Josephoartigasia

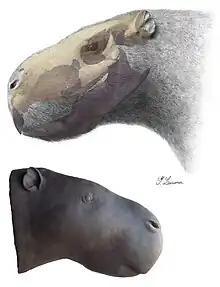
Reconstruction of "J. monesi" head

In "J. monesi", the upper left premolar (P), left first molar (M), right second molar (M), and both third molars (M) are preserved. The grinding teeth are all about equal size, each having a grinding surface area of about . They each have five lophs, but the back three fuse on the lingual (tongue) side, leaving them with three lingual lophs. M has six lophs, with the front three fusing. The molar series of "J. monesi" is proportionally shorter than that of "J. magna".